Christ's Resurrection Church, Kaunas

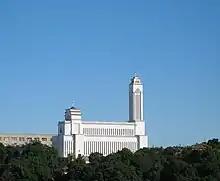
Christ's Resurrection Basilica

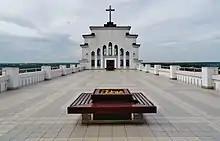
View on the roof

Kaunas our Lord Jesus Christ's Resurrection Basilica is a monumental Roman Catholic church in Kaunas, Lithuania. The church was consecrated in 2004, and in 2005 it was finally completed. It is the largest basilical church in the Baltic States.